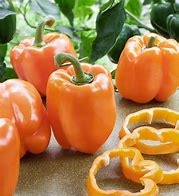
Label: capsicum